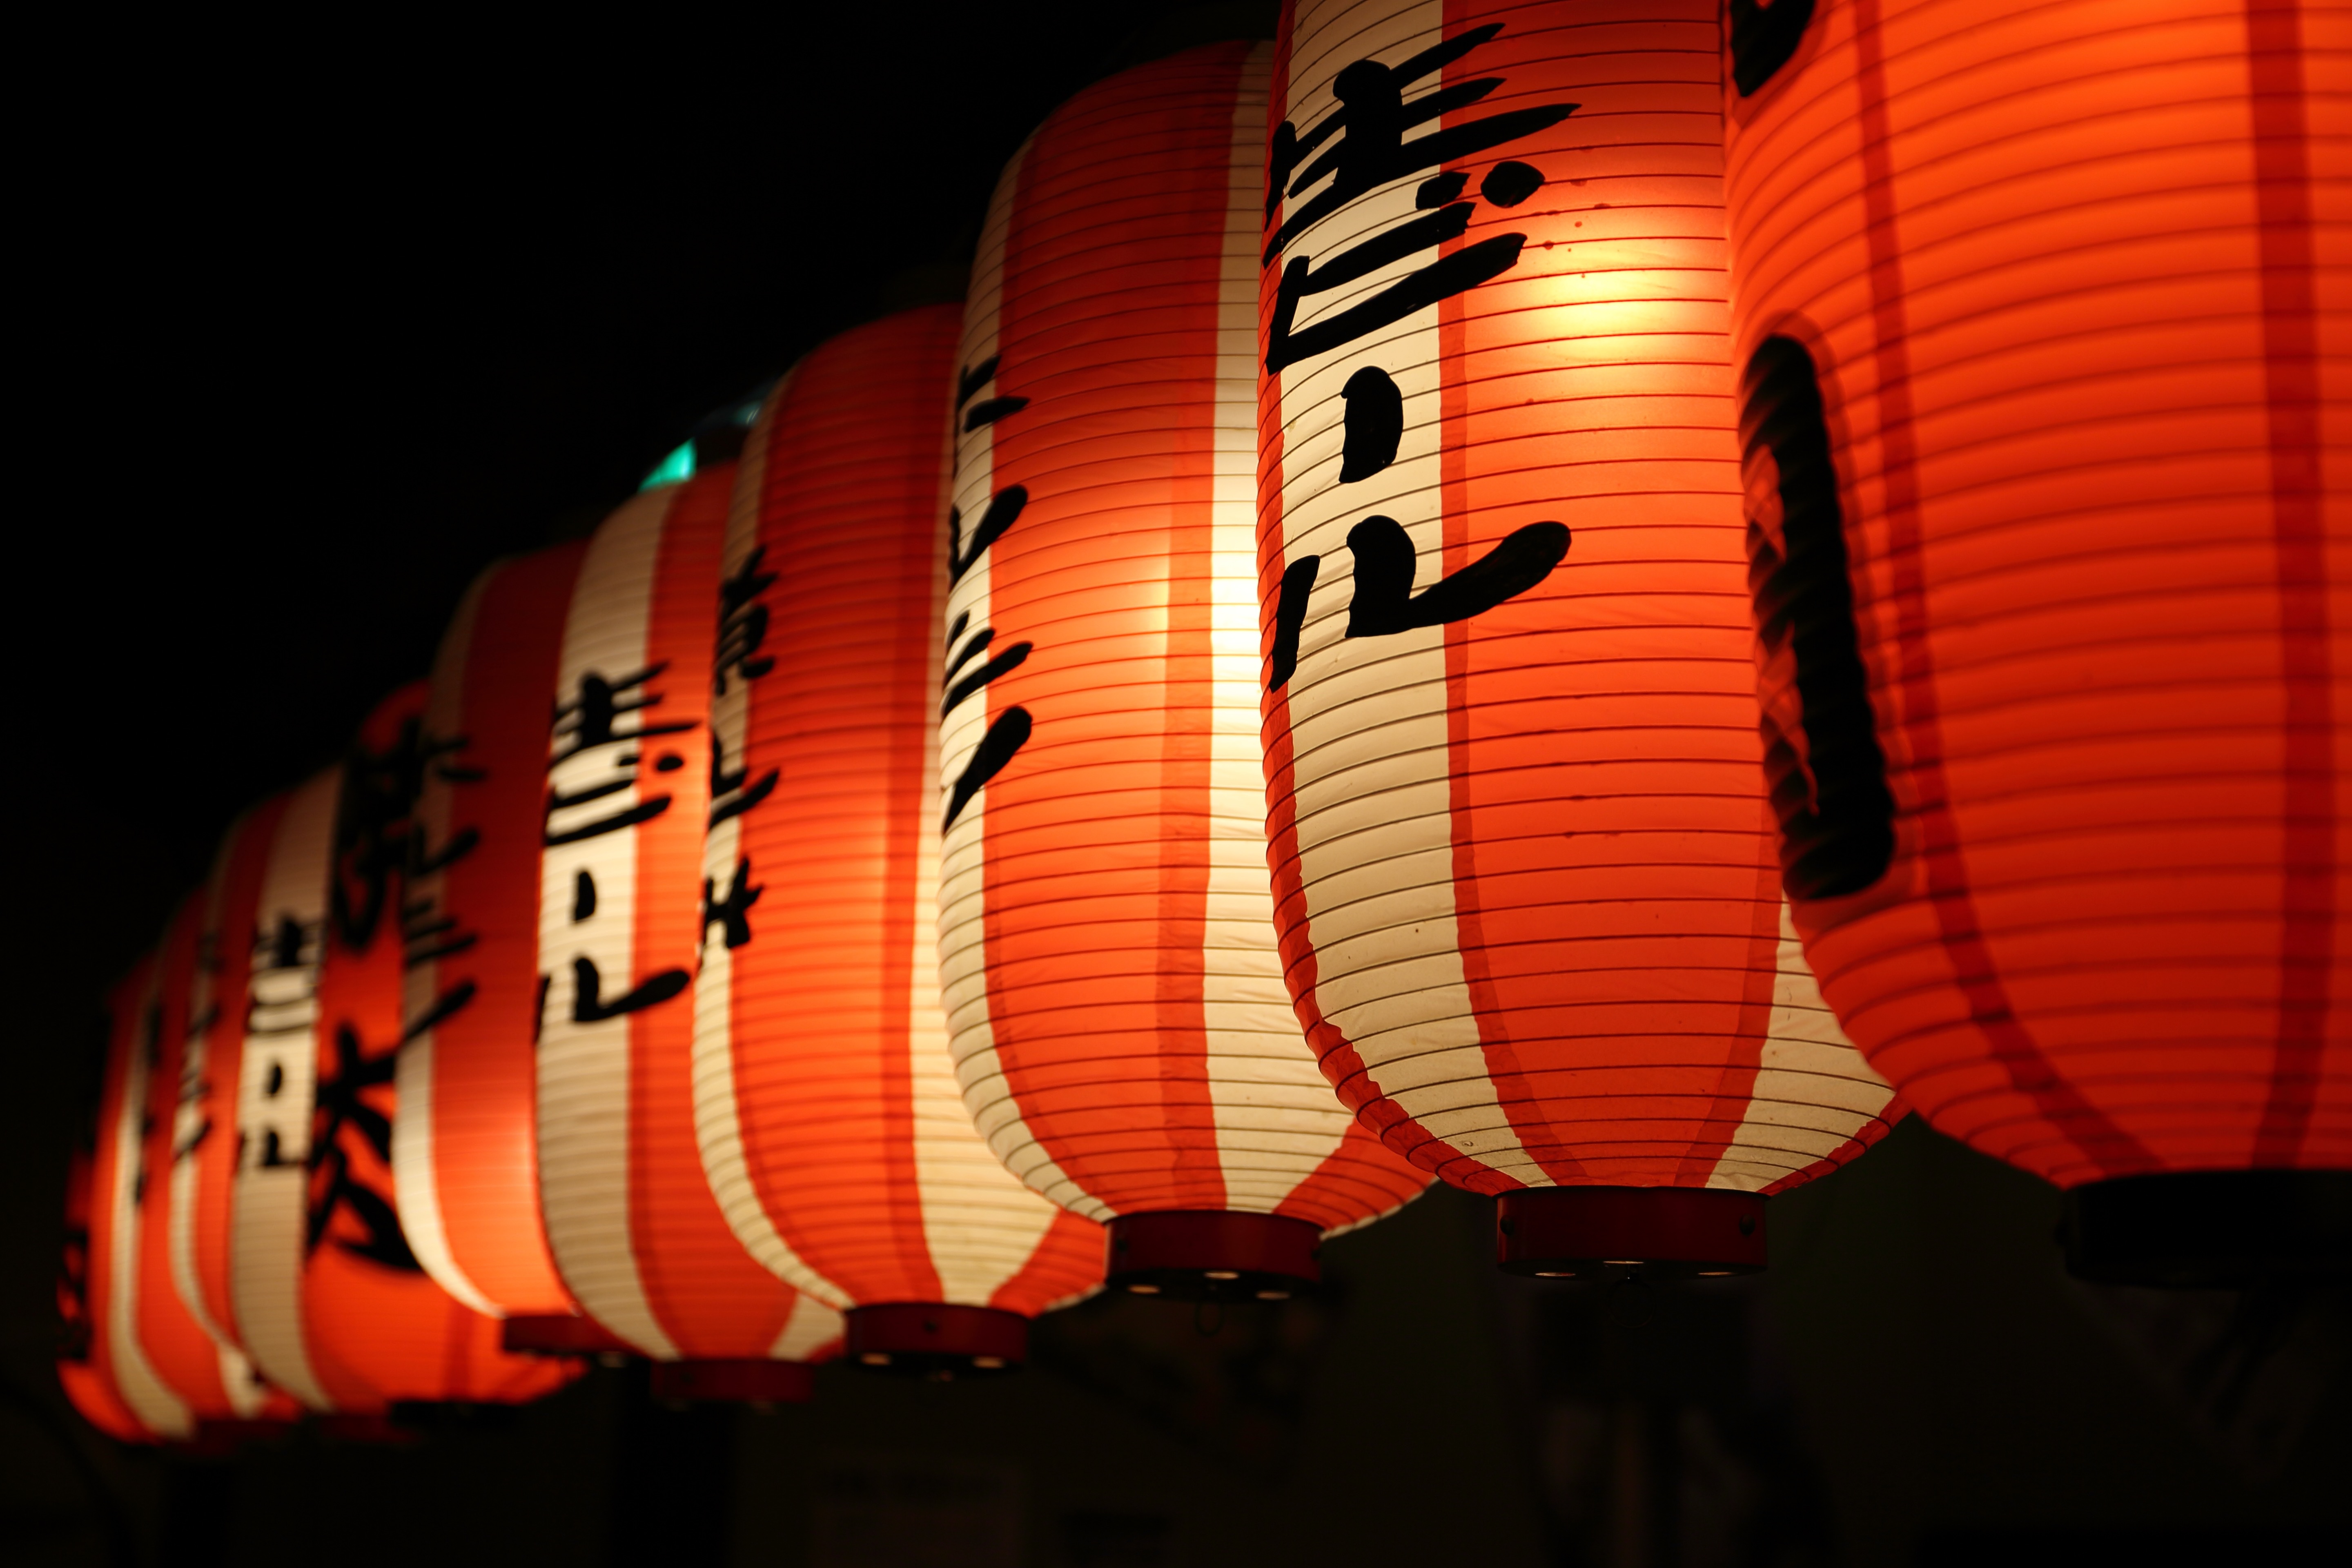
light, night, red, color, lighting, lights, lamps, shape, paper lanterns